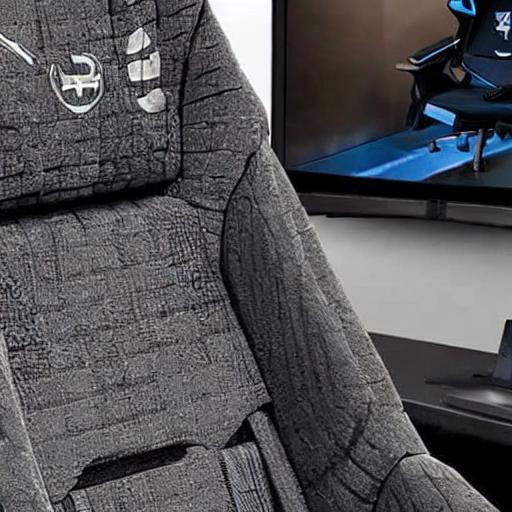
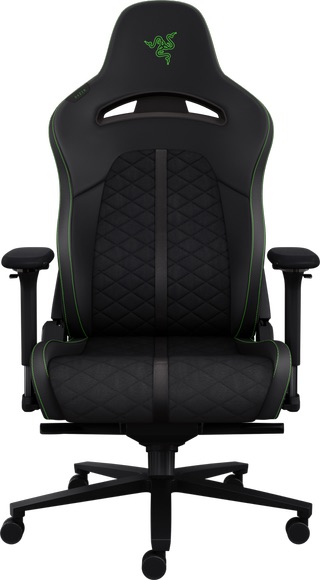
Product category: items_chair
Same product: no